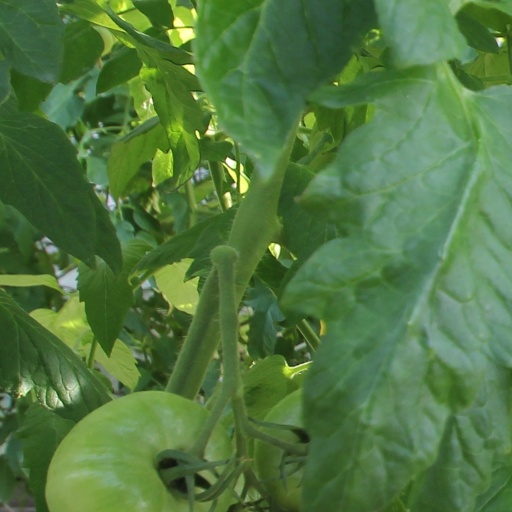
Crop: tomato